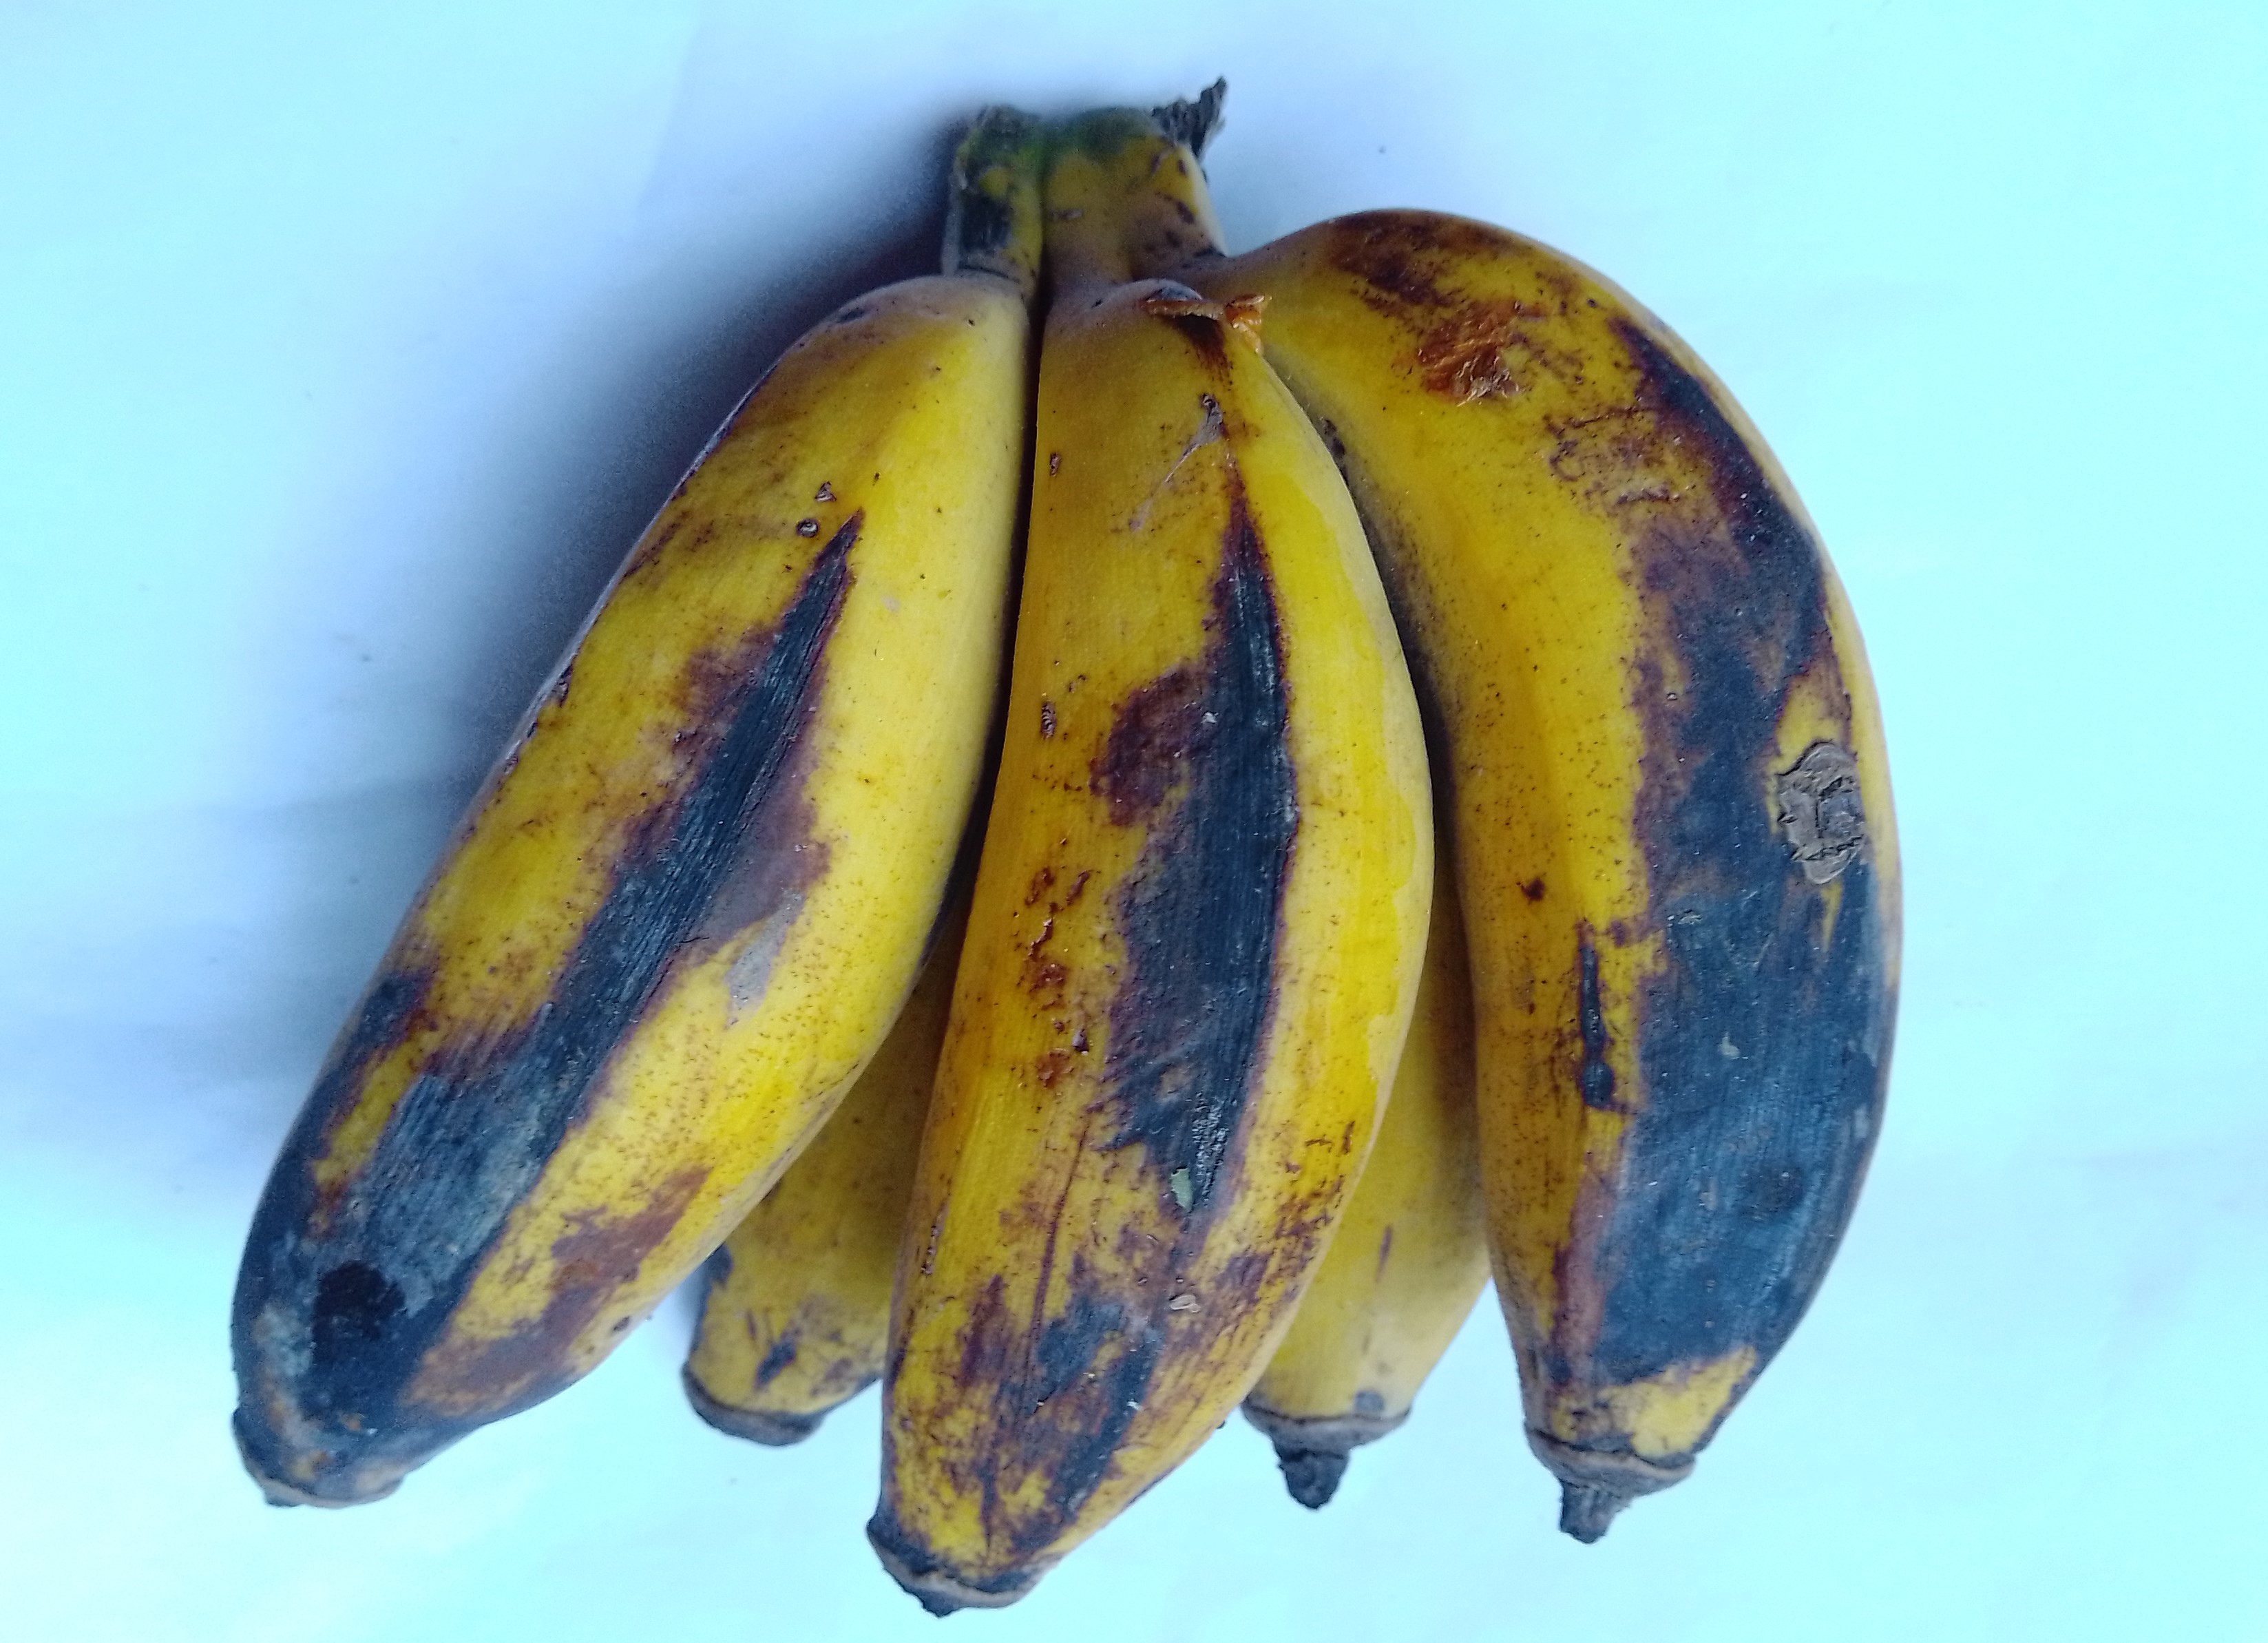
Fruit: banana
Condition: rotten